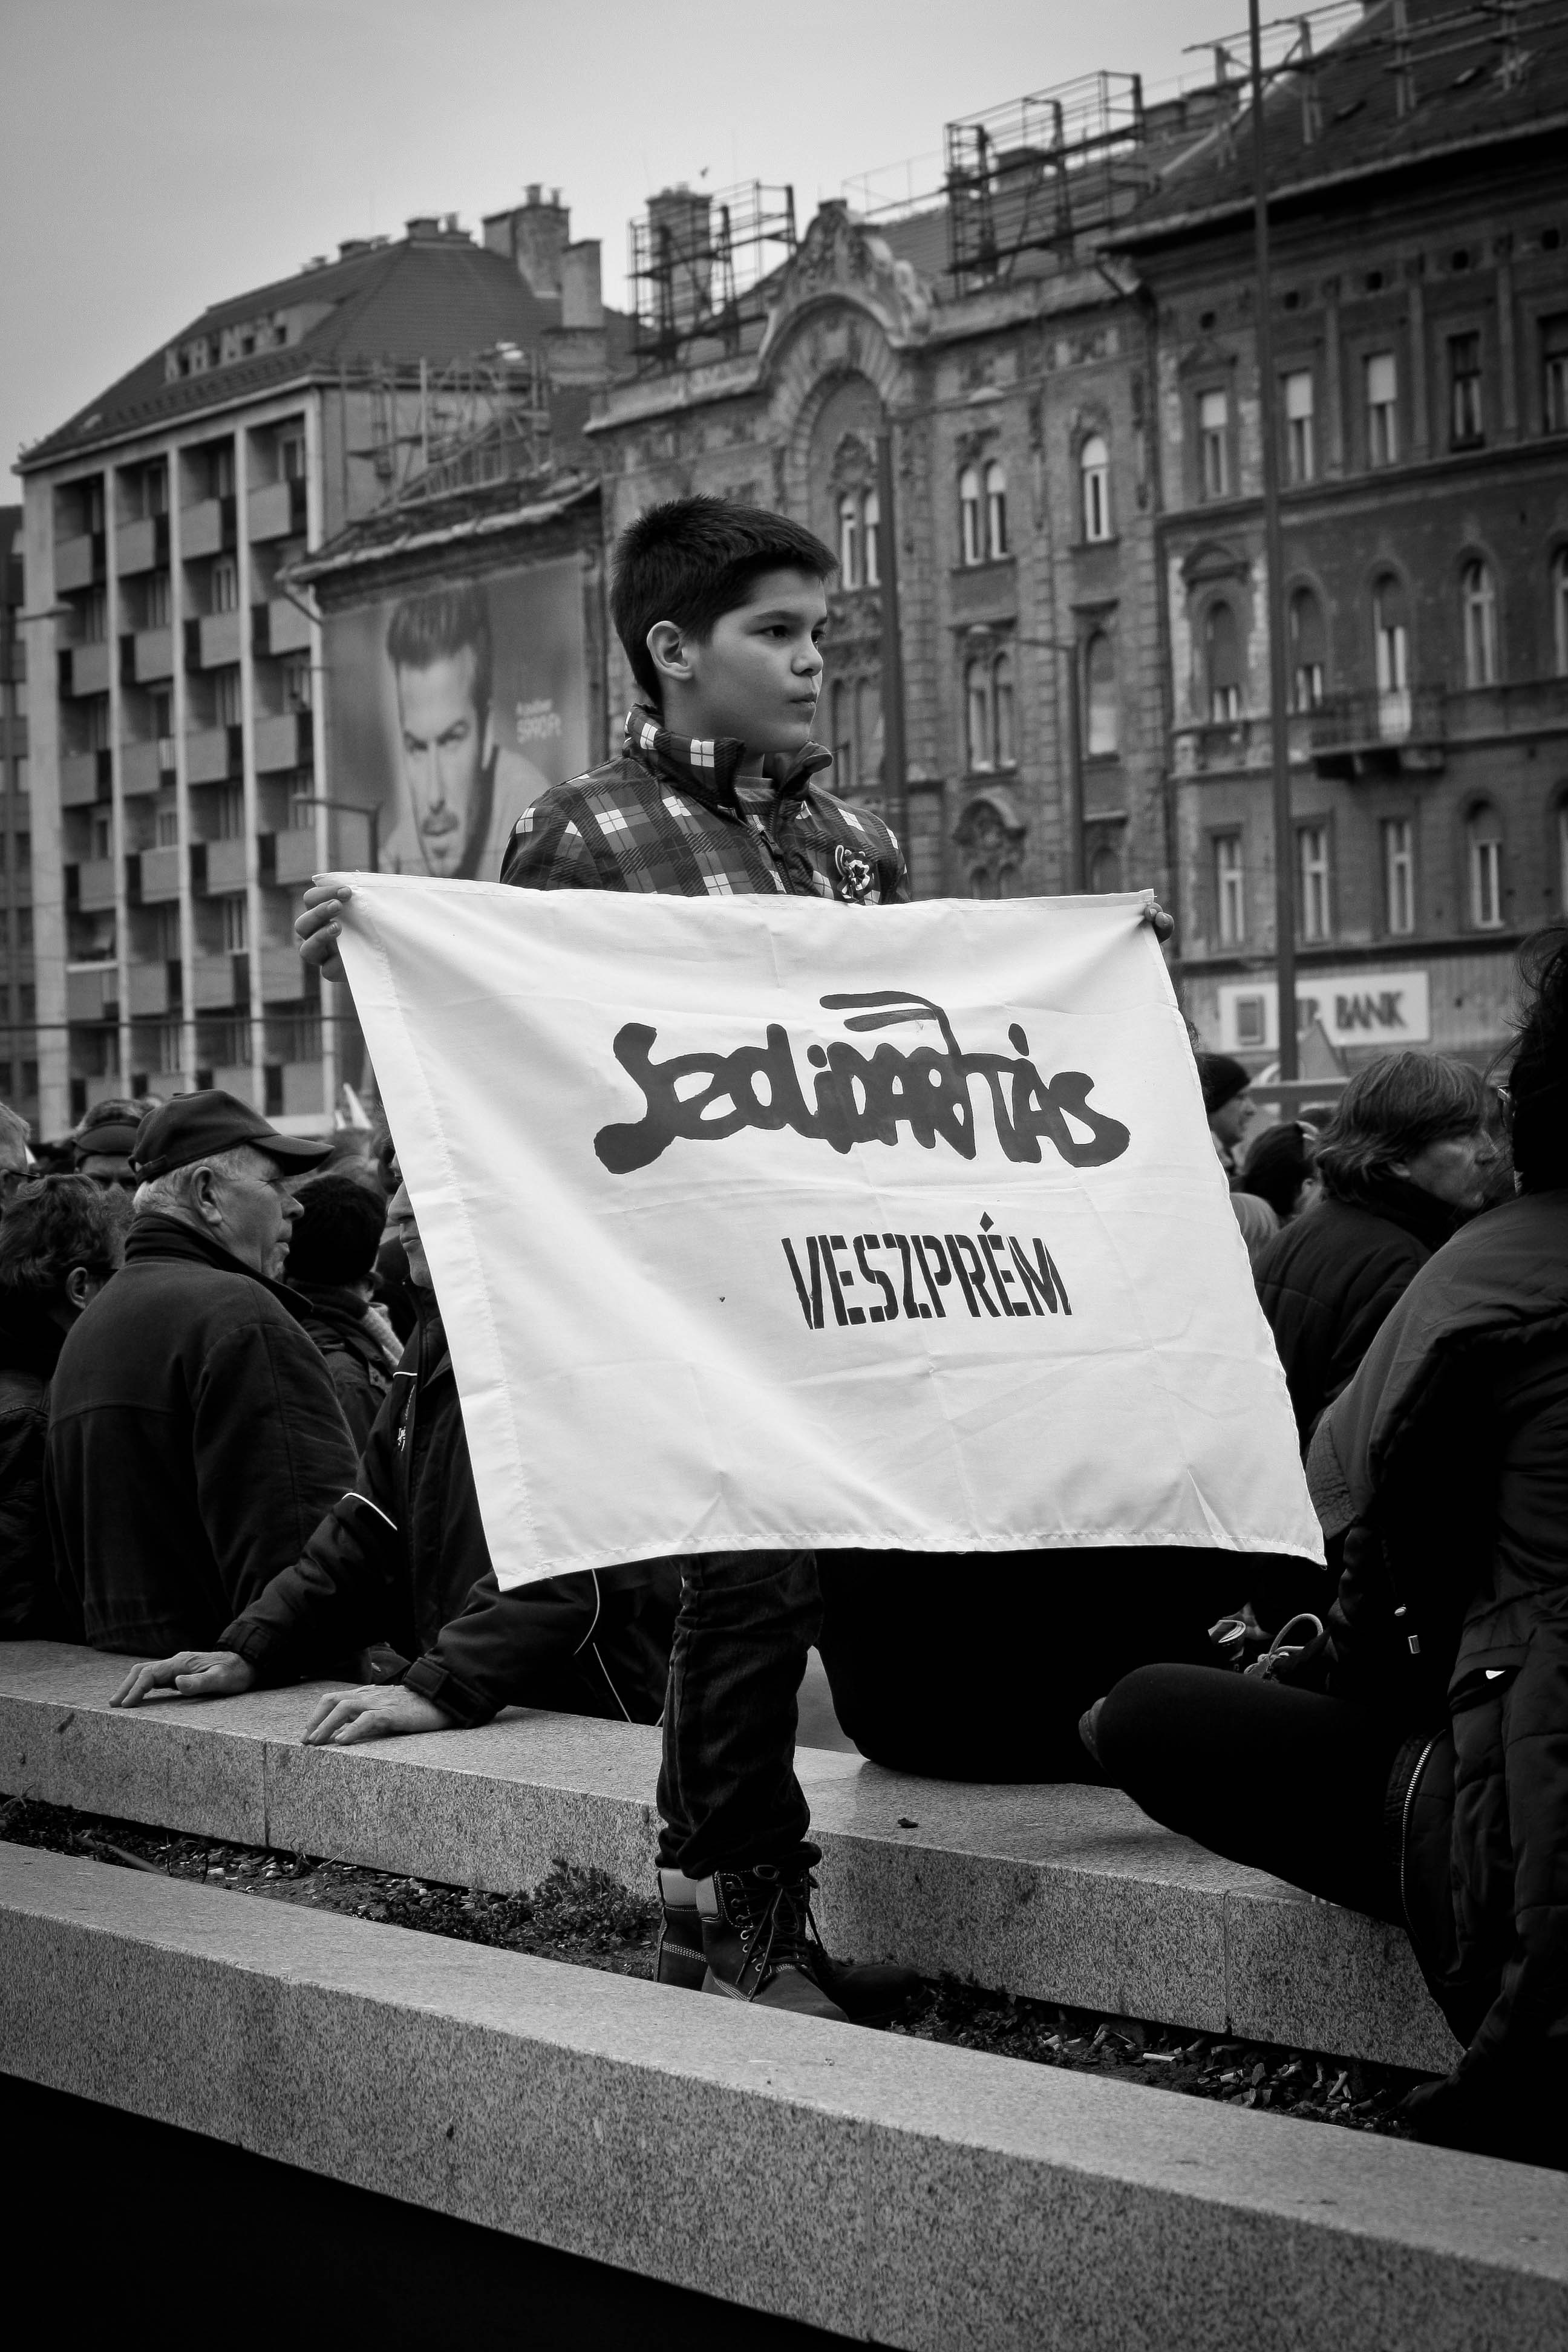
black and white, road, white, street, photography, city, europe, black, monochrome, infrastructure, photograph, snapshot, solidarity, budapest, hungary, image, demonstration, hungarian, magyar, monochrome photography, film noir, single lens reflex camera